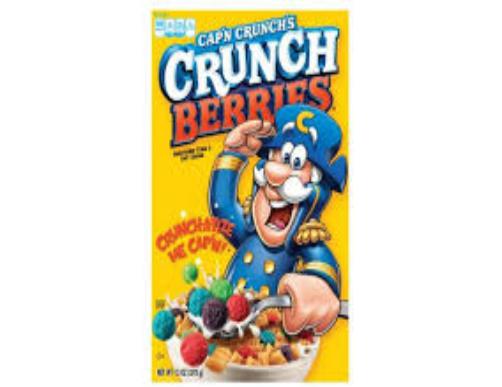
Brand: Cap'n Crunch Crunch Berries
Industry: Food